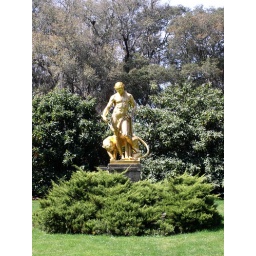
golden boy and lion in the distance